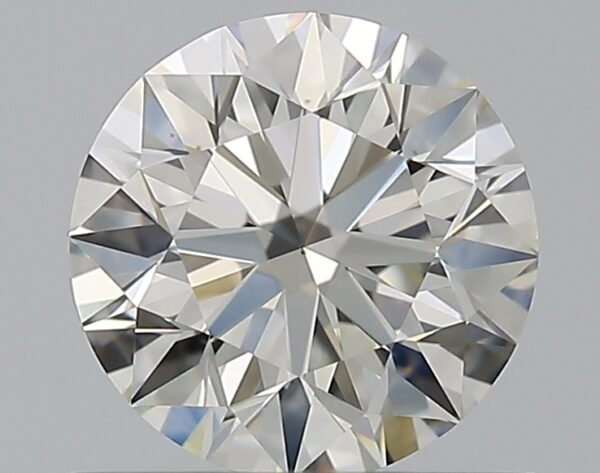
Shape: round
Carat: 0.72
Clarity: VS1
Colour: J
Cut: EX
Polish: EX
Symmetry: EX
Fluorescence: N
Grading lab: GIA
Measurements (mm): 5.67 x 5.71 x 3.57